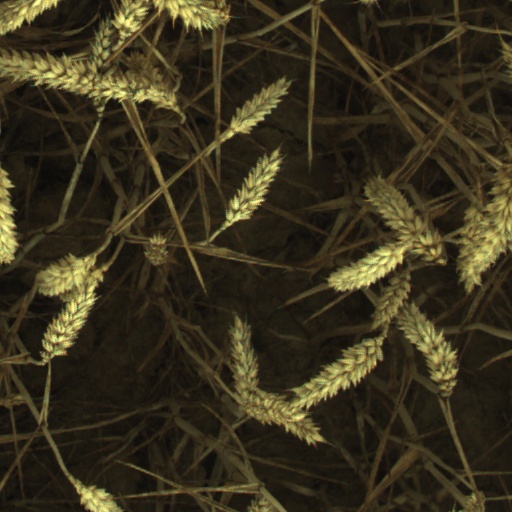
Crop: wheat